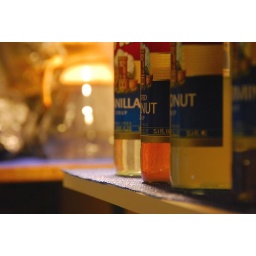
The shelf above my dad's espresso machine